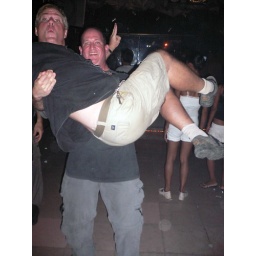
The hottest girl I ever picked up in a bar